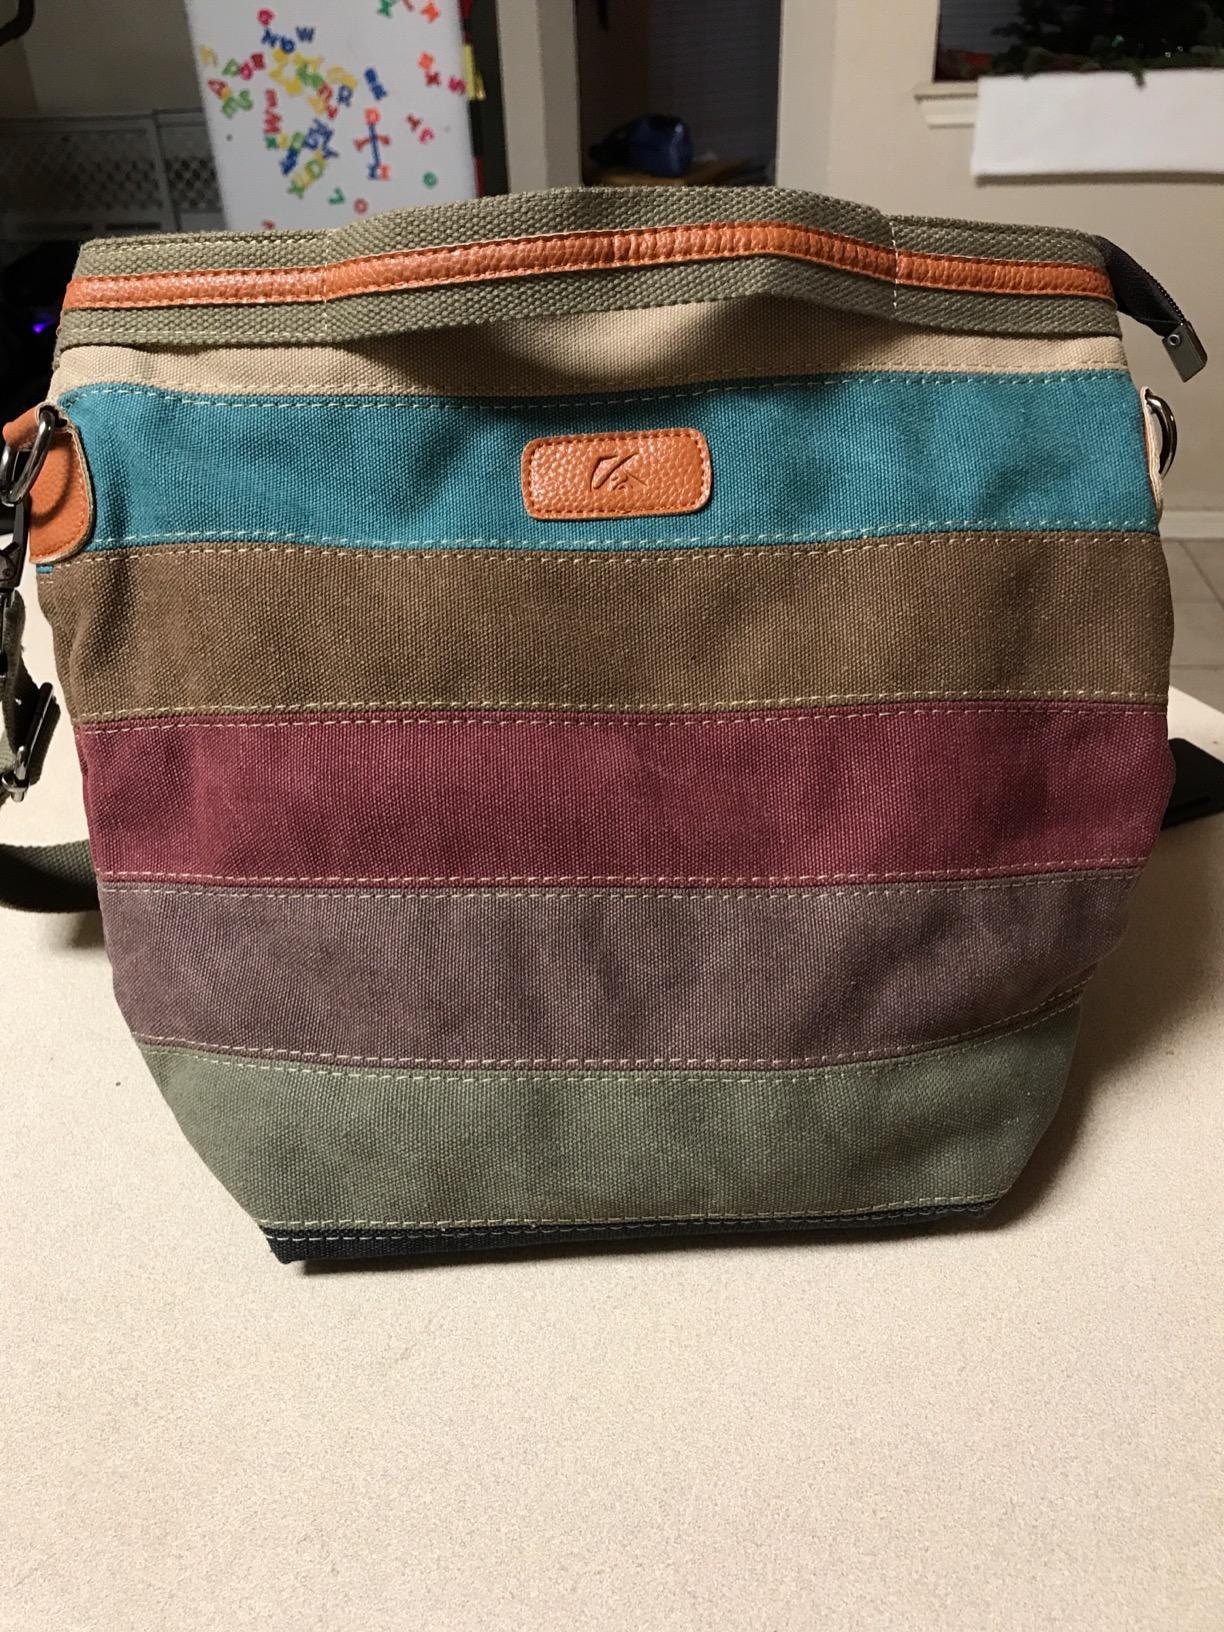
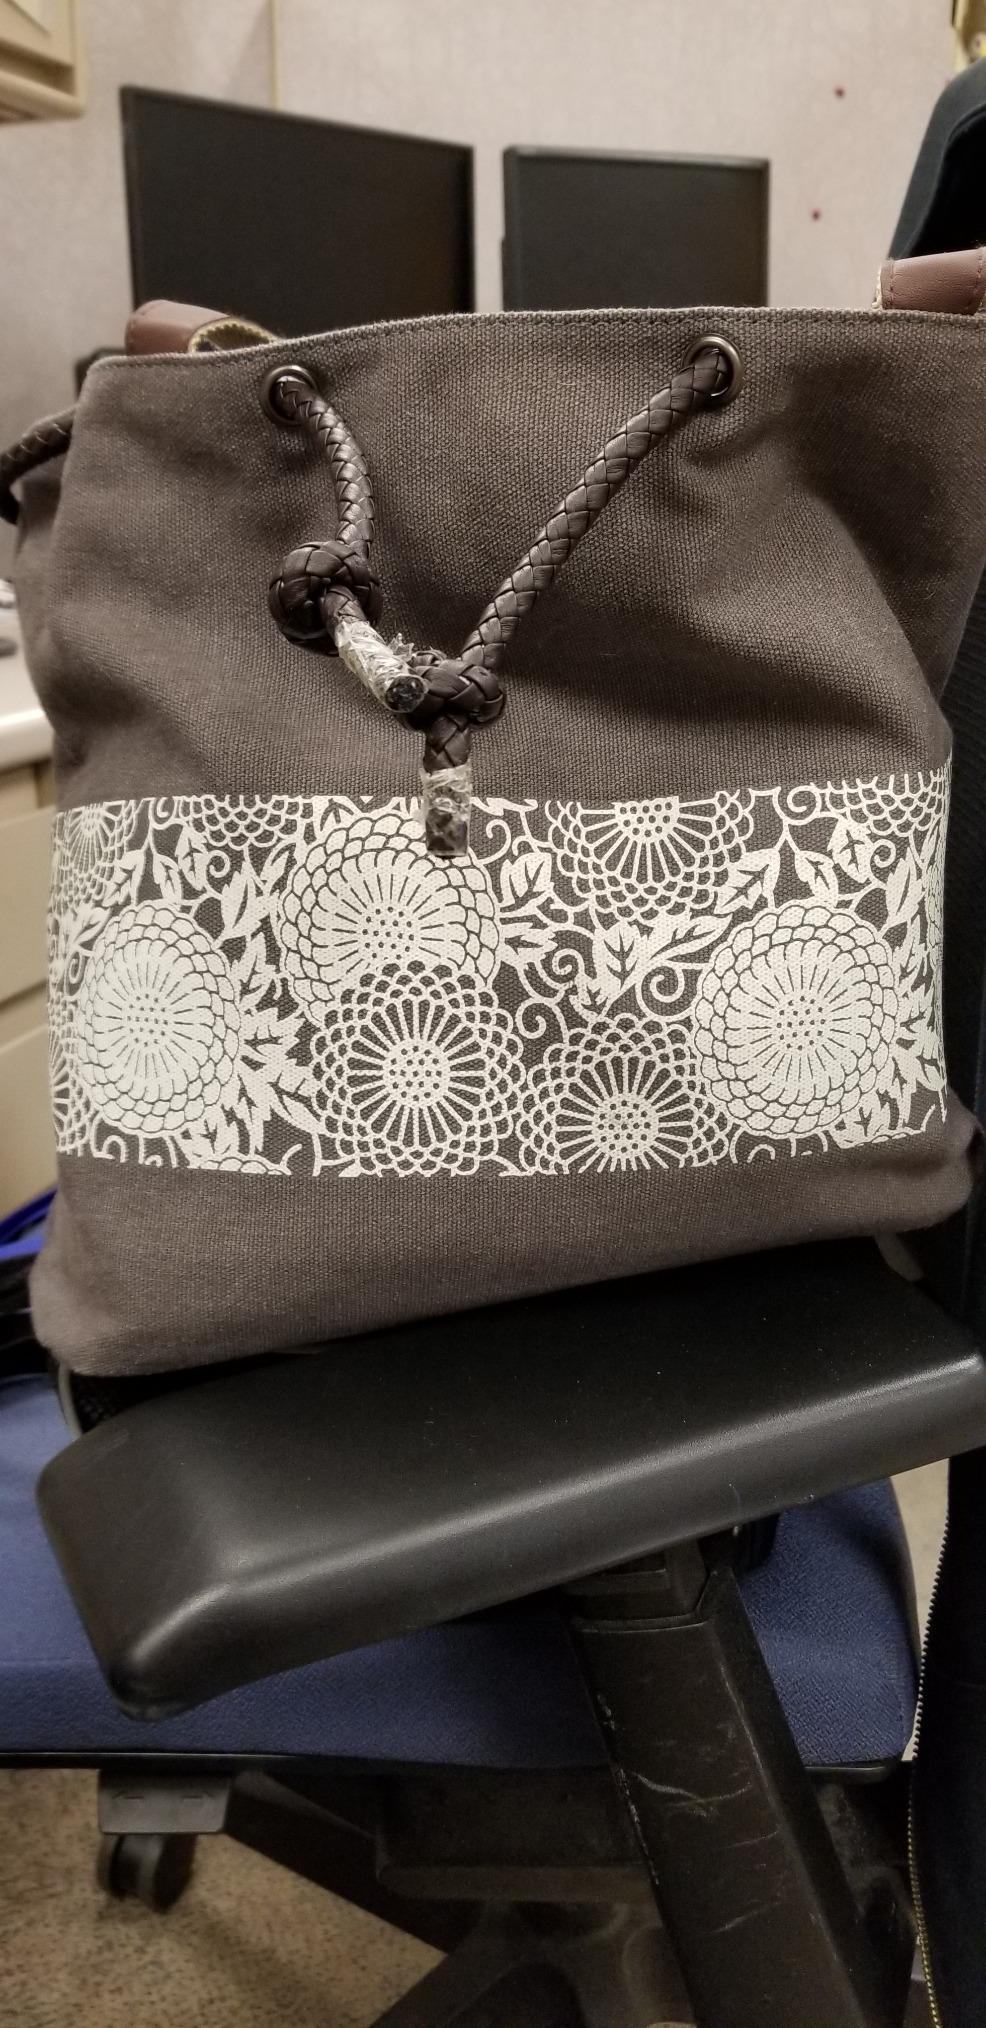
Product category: accessories_handbag
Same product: no